Pon Pon Pon

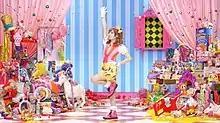
Kawaisa and Decora culture are prevalent in the "PonPonPon" video.

The video is a mix of 2D and 3D animation. It depicts two worlds, the first of which was created by Masuda Sebastian and looks like a room of a girl; the other is her own mental world, where her face is pink-colored. The video starts with a microphone stand coming out of Kyary's ear. The microphone stand is used to imitate the image of Freddie Mercury.